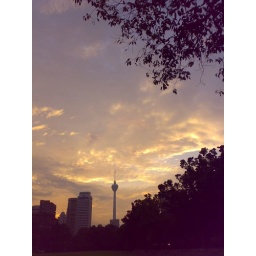
That's KL Tower in the background, trees at a field in the foreground at daybreak before the Kiwanis run.